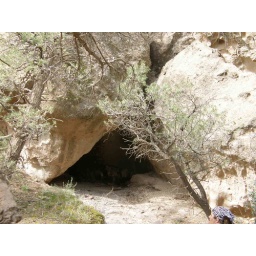
sand stone is awesome...this is on the mountain above my house